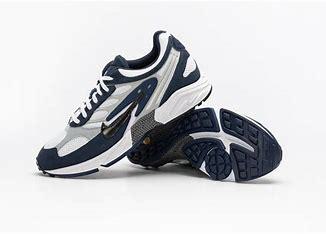
Brand: Nike
Model: Air Ghost Racer